2008 Turkish Grand Prix

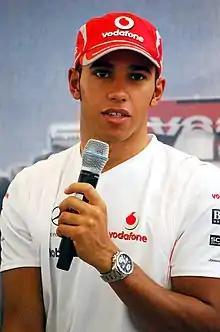
Lewis Hamilton finished second.

Hamilton soon broke away from Massa, lapping over a second quicker than the Ferrari driver. Further back, Bourdais spun off at turn twelve, with a rear suspension failure that put him out of the race. The top five in the race were now Hamilton, Massa, Räikkönen, Kubica and Heidfeld. Over the next six laps, Hamilton stretched his lead to over six seconds before pitting on lap 32. He rejoined the race in third, 2.6 seconds behind second-placed Räikkönen. Further back, on lap 34, Kovalainen passed Glock, only to be immediately re-passed. He did succeed up the main straight, on the same lap. Two laps later, he passed Button.